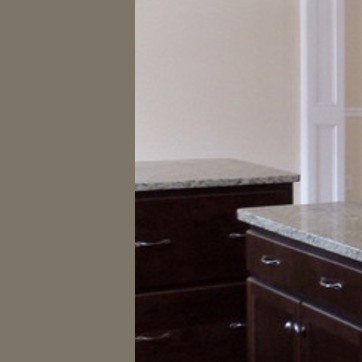
Material: polishedstone